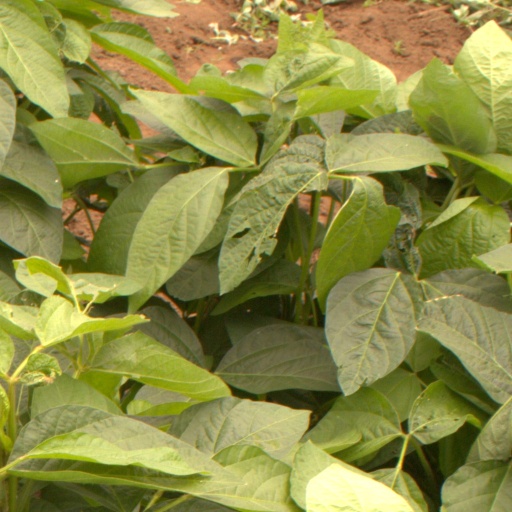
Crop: soybean